Konstantinos Mavropanos

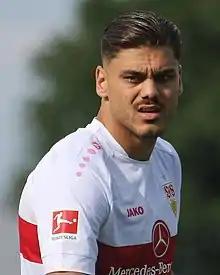
Mavropanos with VfB Stuttgart in 2022

Konstantinos Mavropanos (born 11 December 1997) is a Greek professional footballer who plays as a centre-back for club West Ham United and the Greece national team.